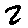
Label: 2